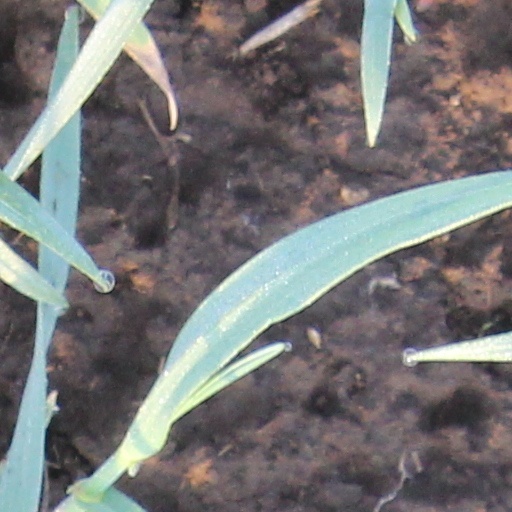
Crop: wheat